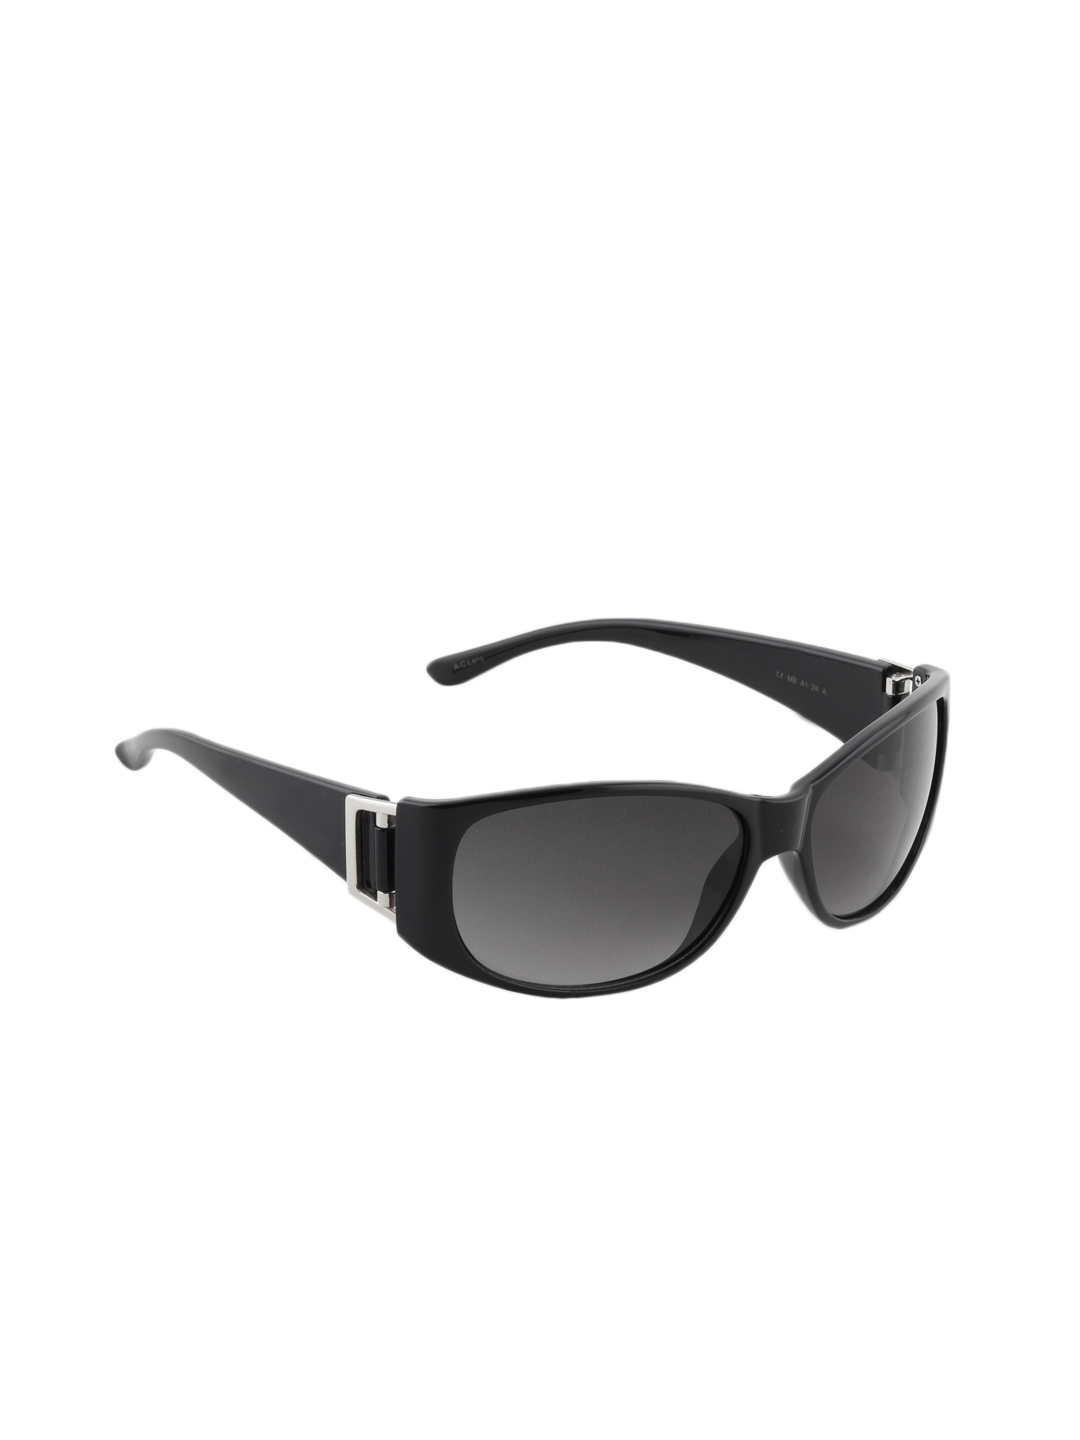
Miami Blues Women Black Sunglasses
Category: Accessories / Eyewear / Sunglasses
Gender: Women
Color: Black
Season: Winter 2016
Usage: Casual